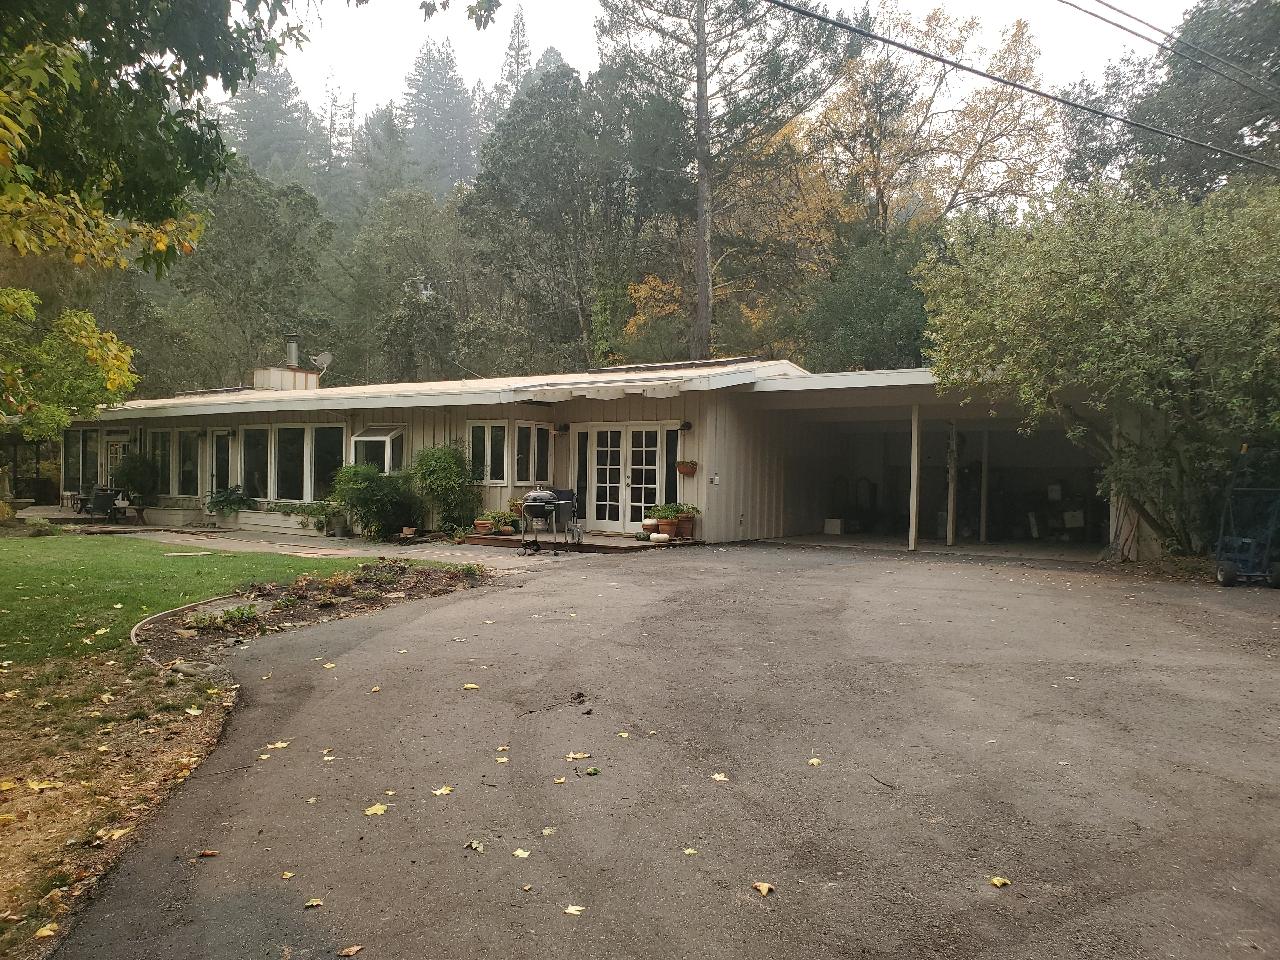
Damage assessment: no_damage